Brahmotsava

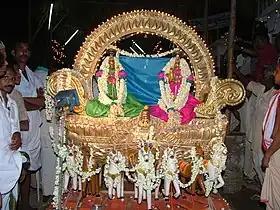
Festival images of Vishnu and Lakshmi during a brahmotsava.

The ten-day events of the festival generally conform to the following ceremonies in the Shaiva tradition in Tamil Nadu; similar events with varying consorts and "vahana"s (mounts) are observed in the Vaishnava tradition: